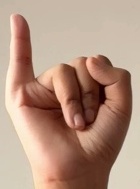
ASL sign: I